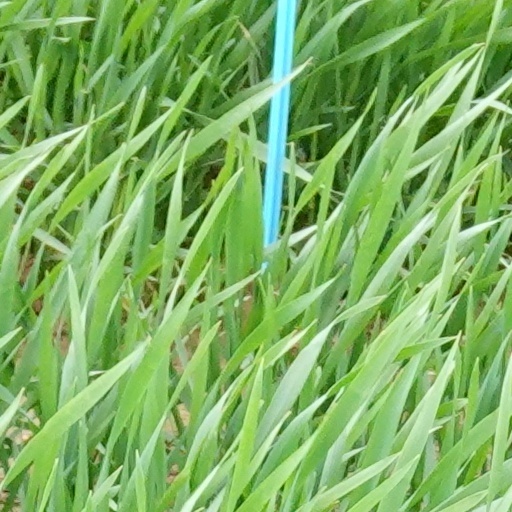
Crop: wheat